Puri

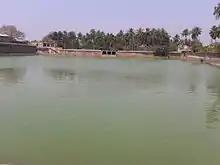
Markandeshwar Tank

In 1906, Sri Yukteswar, an exponent of Kriya Yoga and a resident of Puri, established an ashram, a spiritual training center, named "Karar Ashram" in Puri. He died on 9 March 1936 and his body is buried in the garden of the ashram.